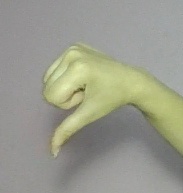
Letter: waw